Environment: real
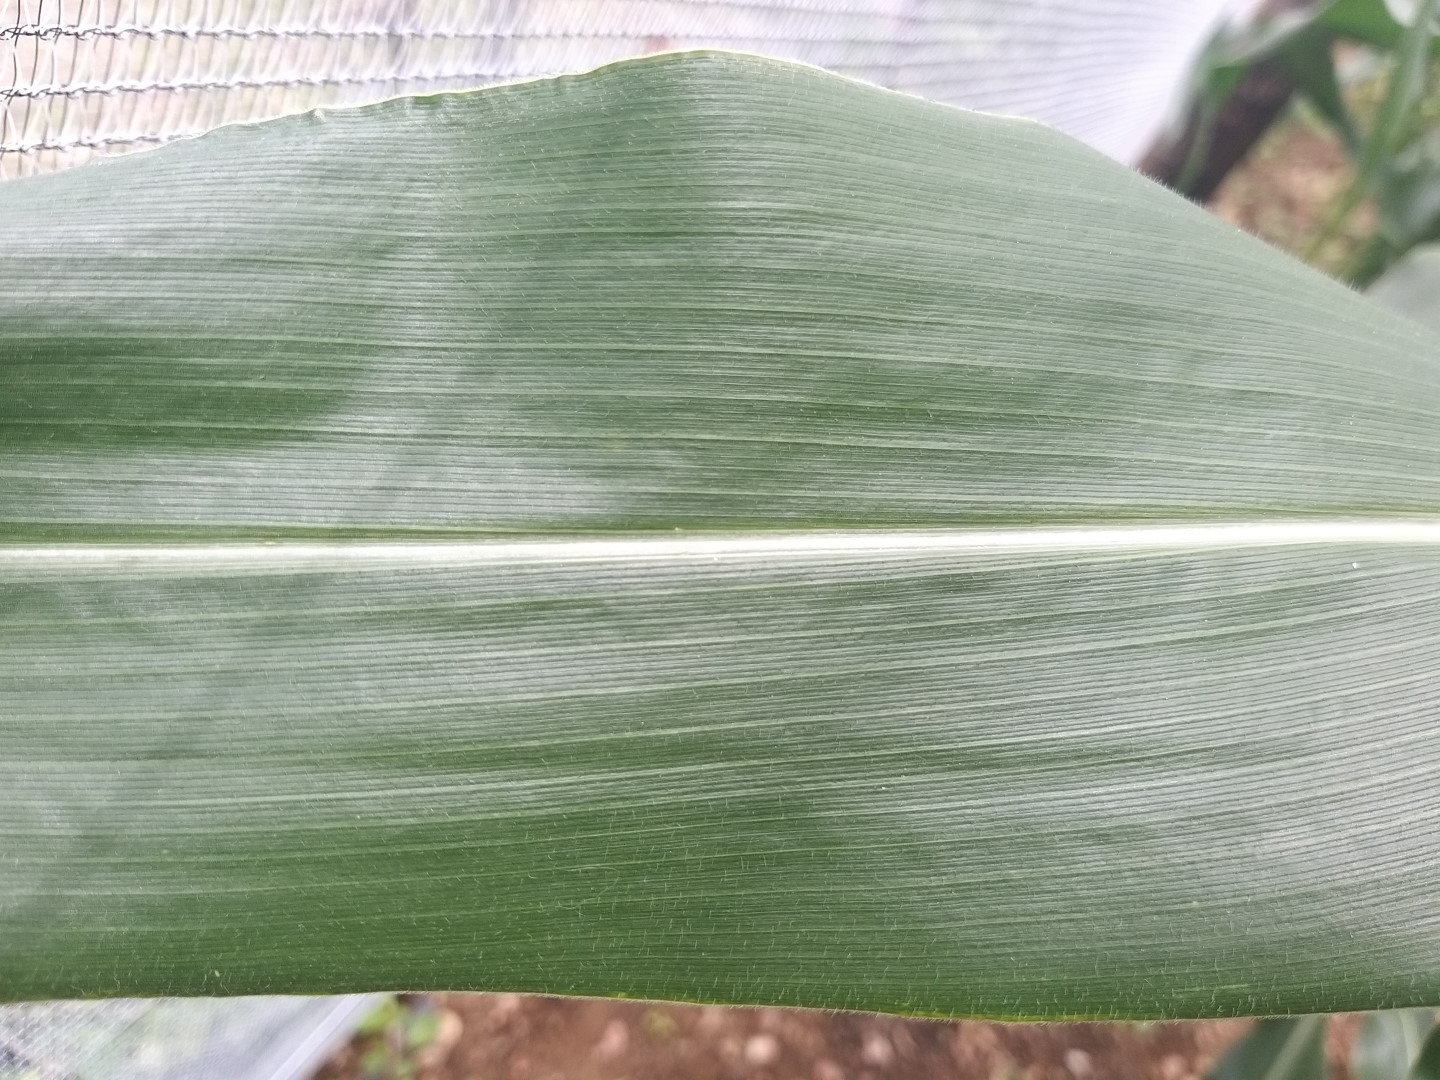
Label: healthy